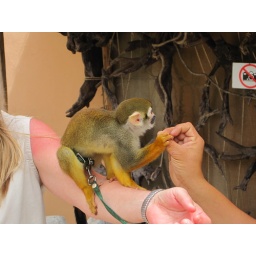
a monkey in the market place